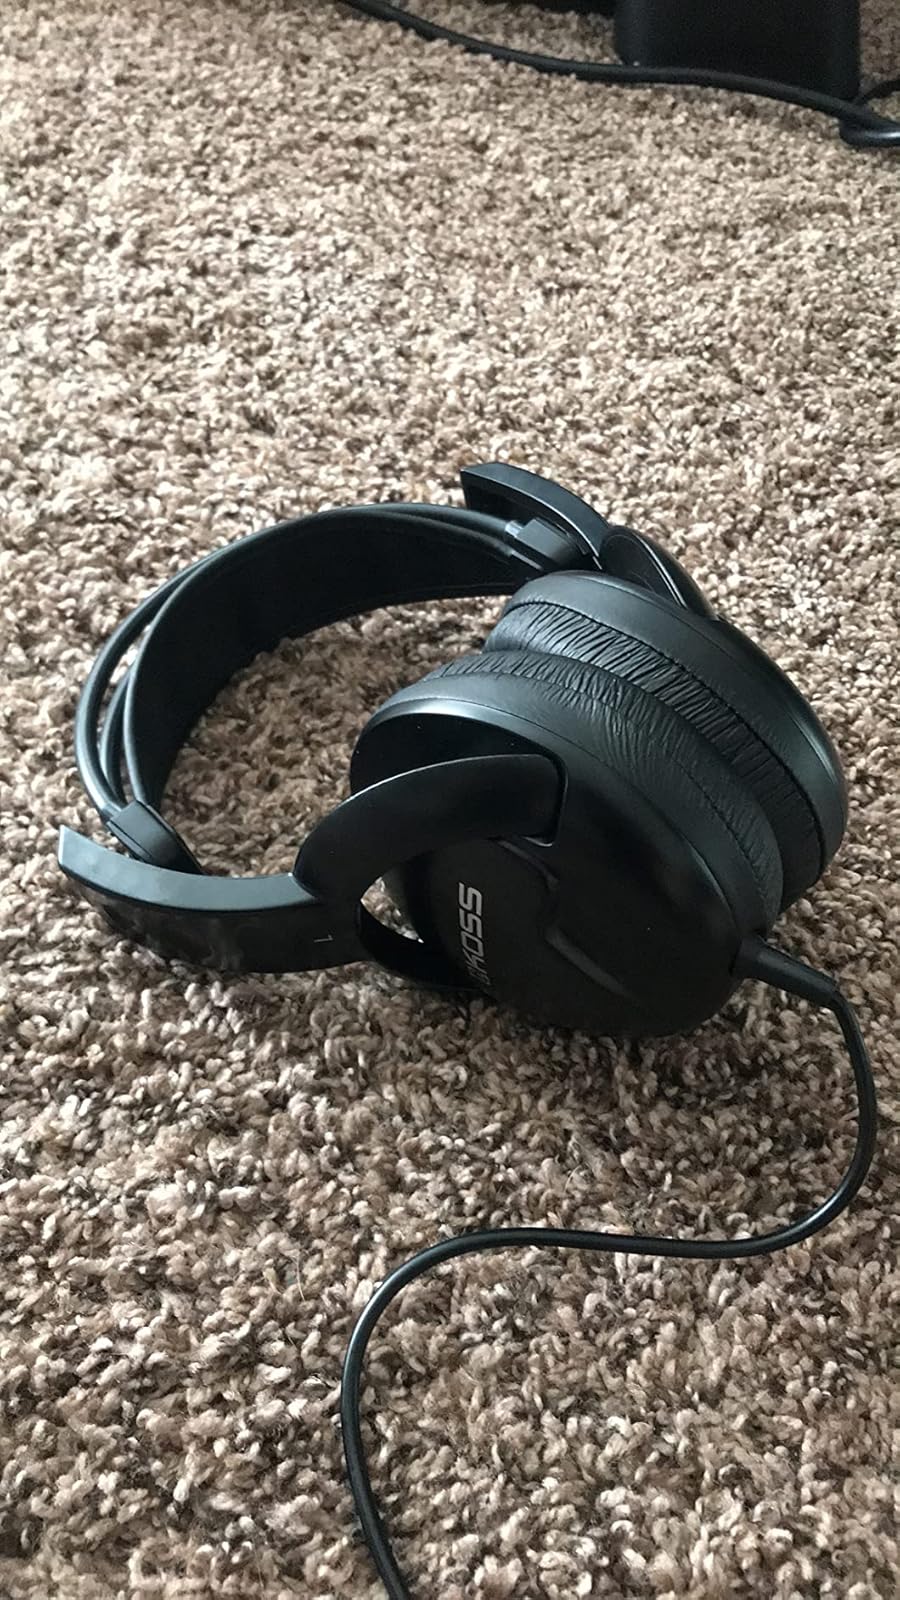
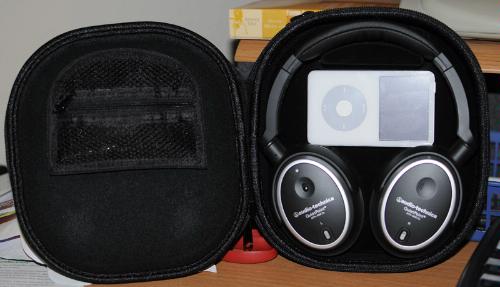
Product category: headphones
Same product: no